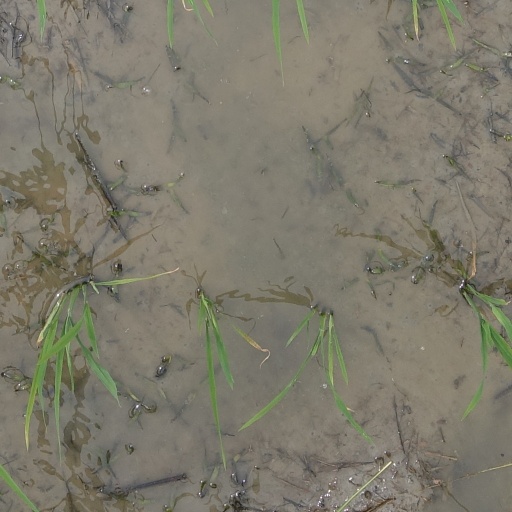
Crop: rice